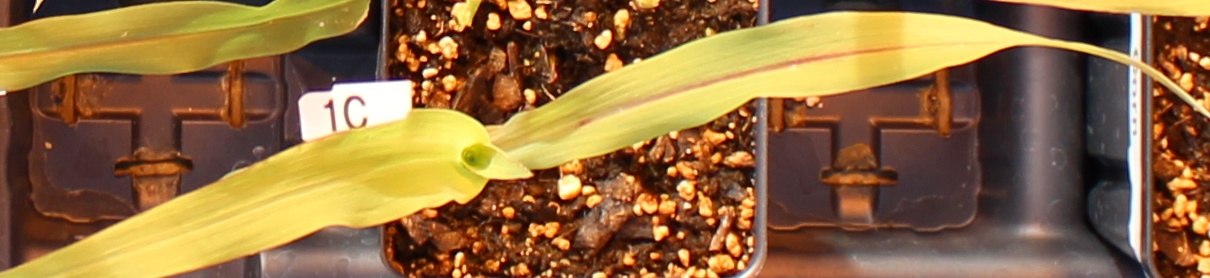
Label: Corn